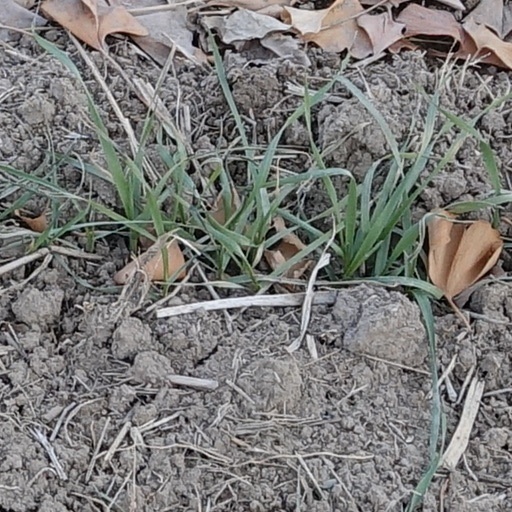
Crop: wheat